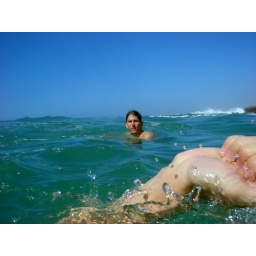
Brett out in te ocean (check out the water droplets)